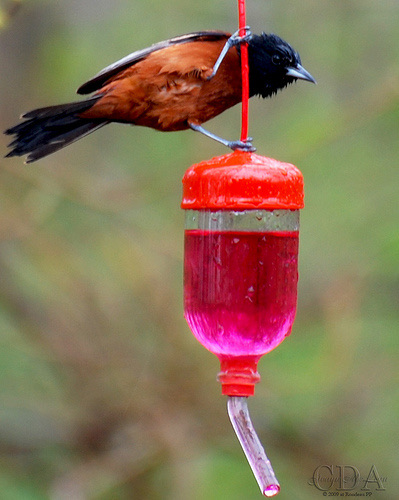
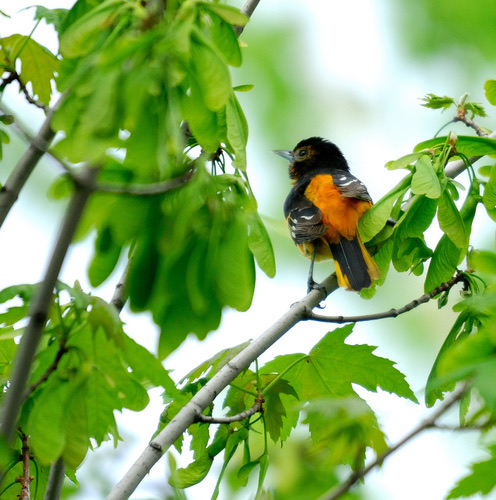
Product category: misc
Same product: yes